Josep Tapiró Baró

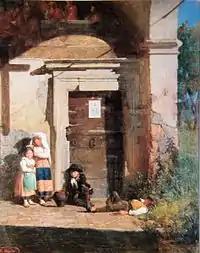
Children Under the Porch, from his time in Rome.

In 1857 he, Fortuny and two others were given the opportunity to compete for a grant to study in Rome. Fortuny was chosen and Tapiró moved to Madrid, where he enrolled at the "Escuela Superior de Pintura y Grabado", a branch of the Real Academia de Bellas Artes de San Fernando. His instructor there was Federico de Madrazo. He returned to Barcelona in 1860 and assisted with decorating the façade at the Palau de la Generalitat de Catalunya